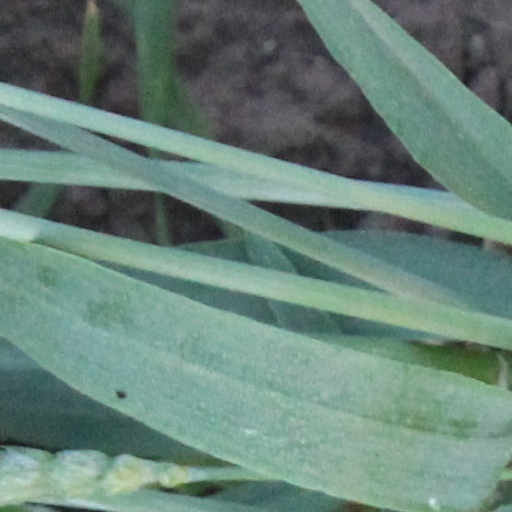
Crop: wheat